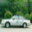
Label: automobile